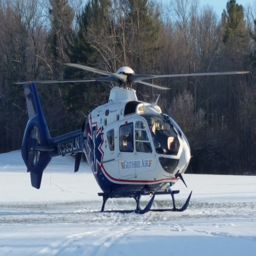
a helicopter transported the male .